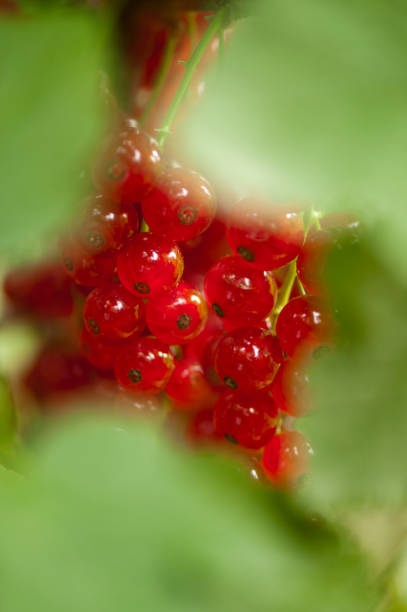
Label: redcurrant